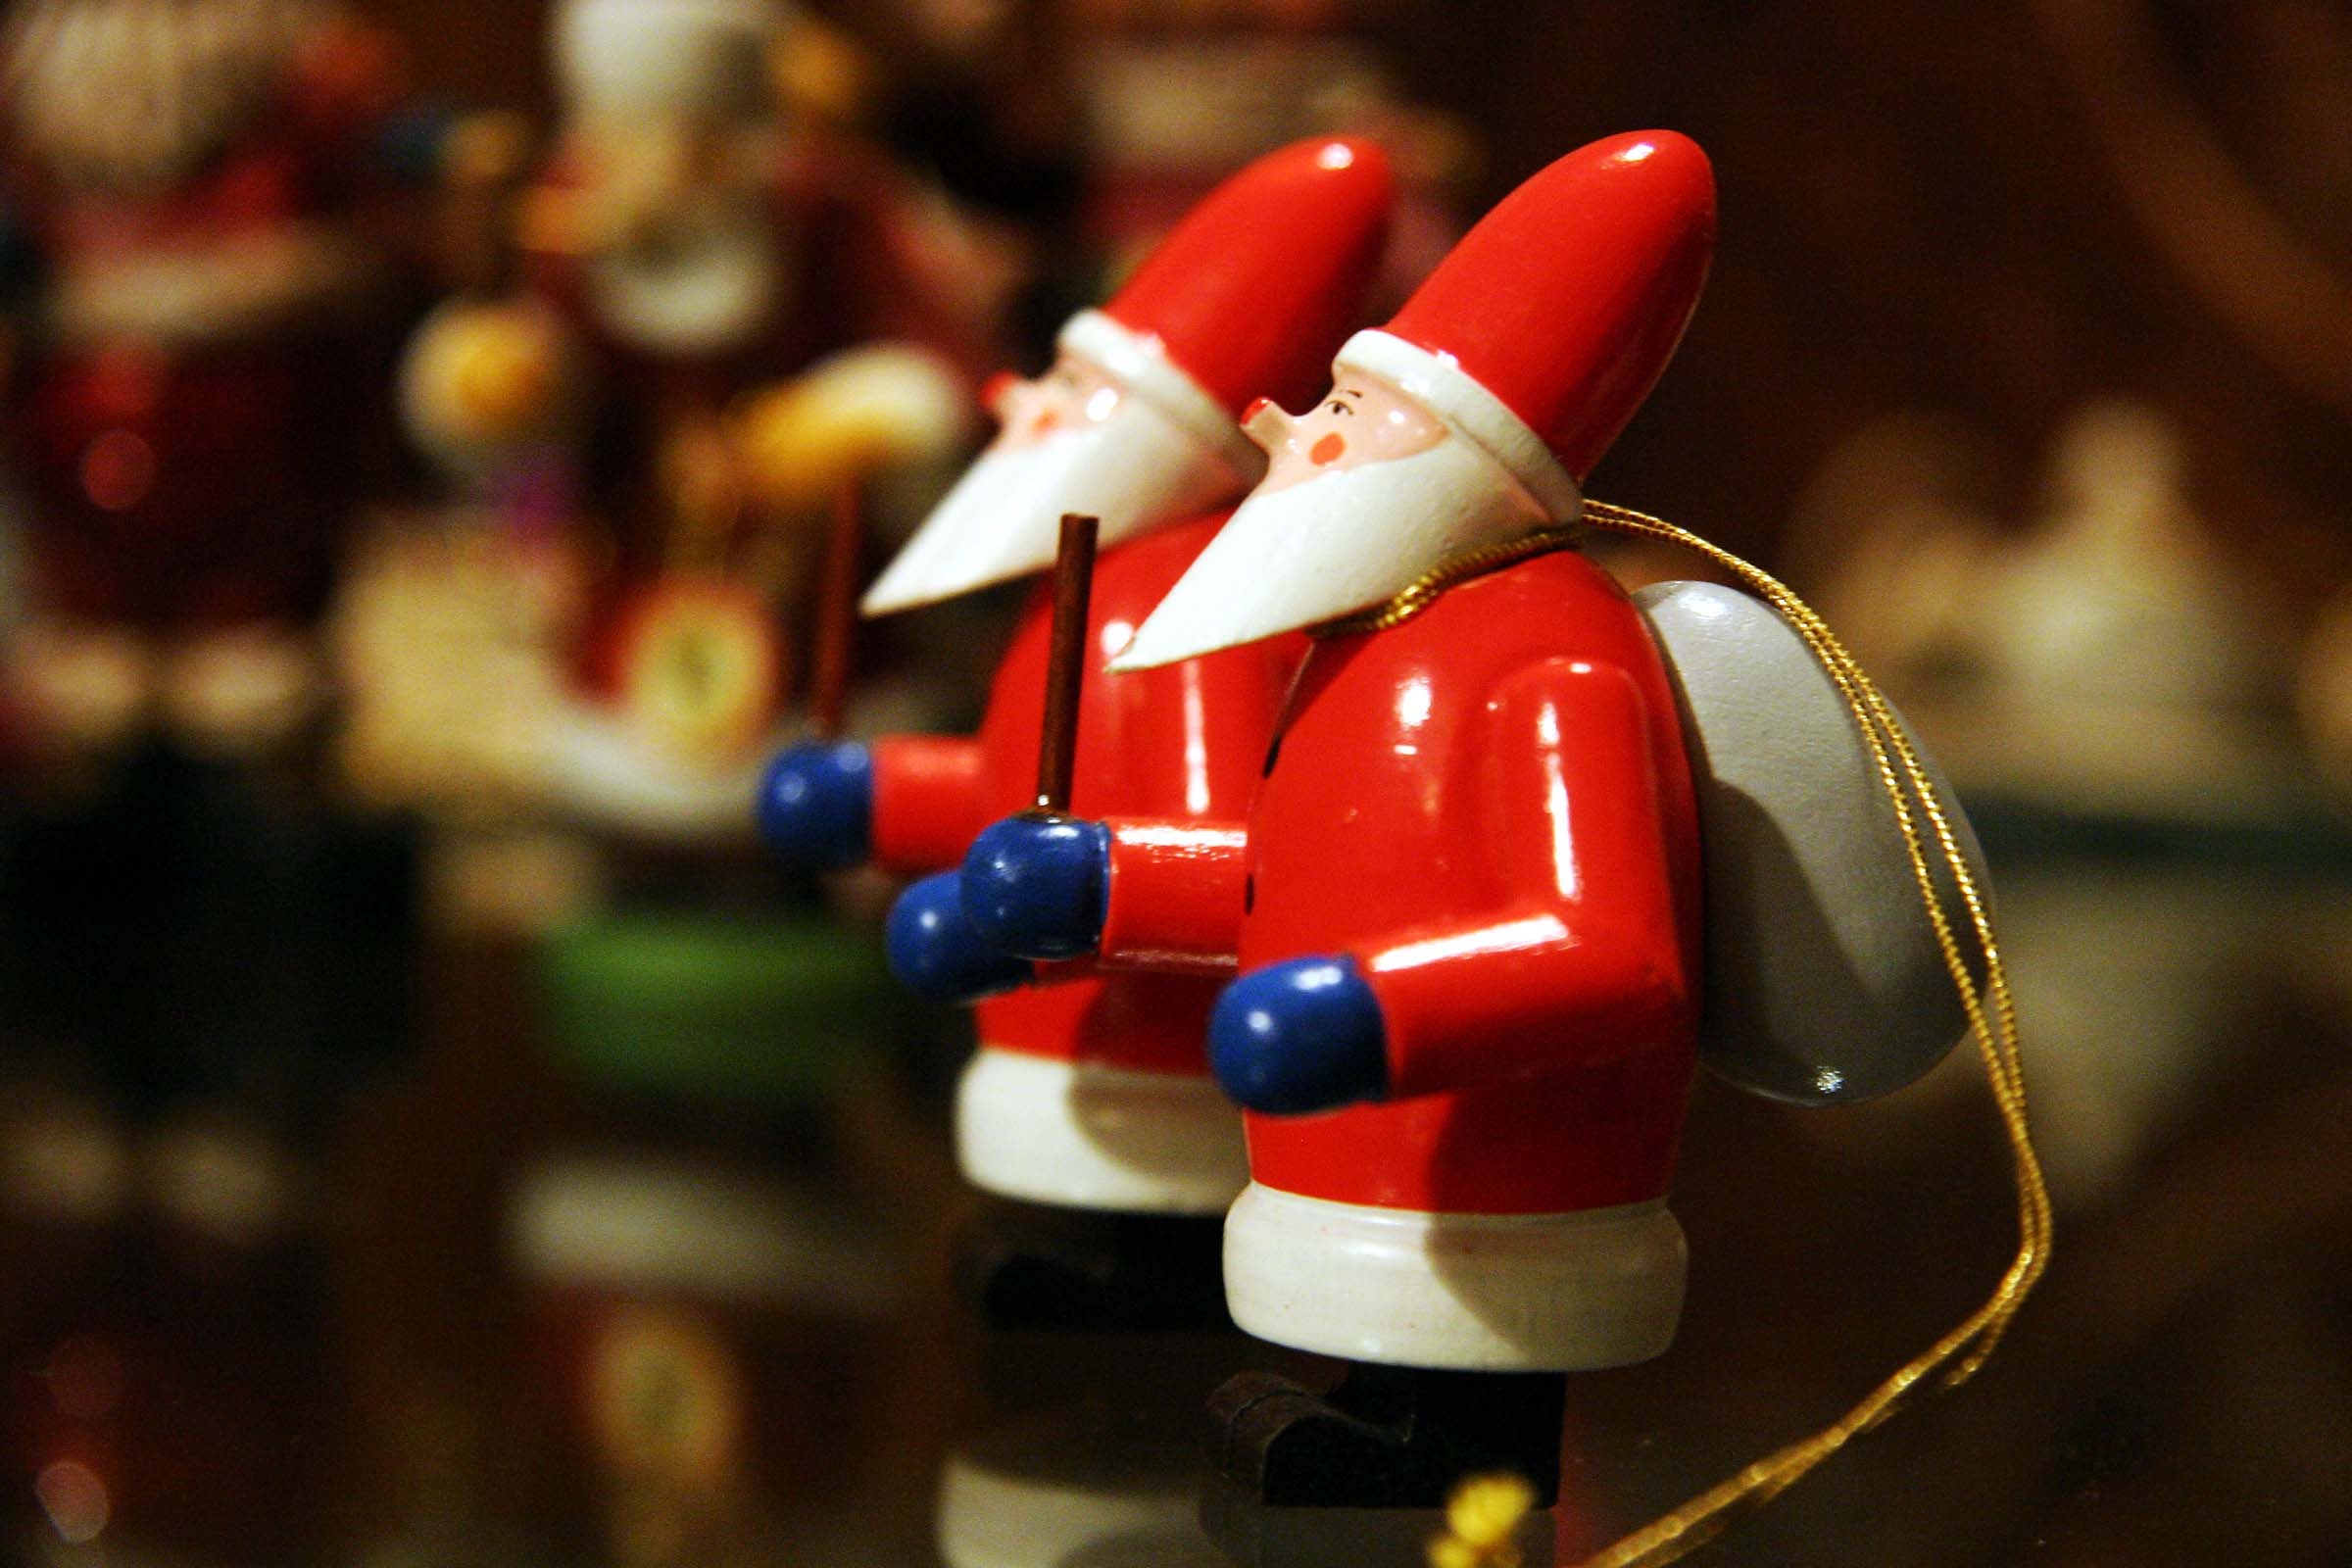
red, christmas, toy, dad, december, noel, parties, merry christmas, christmas family